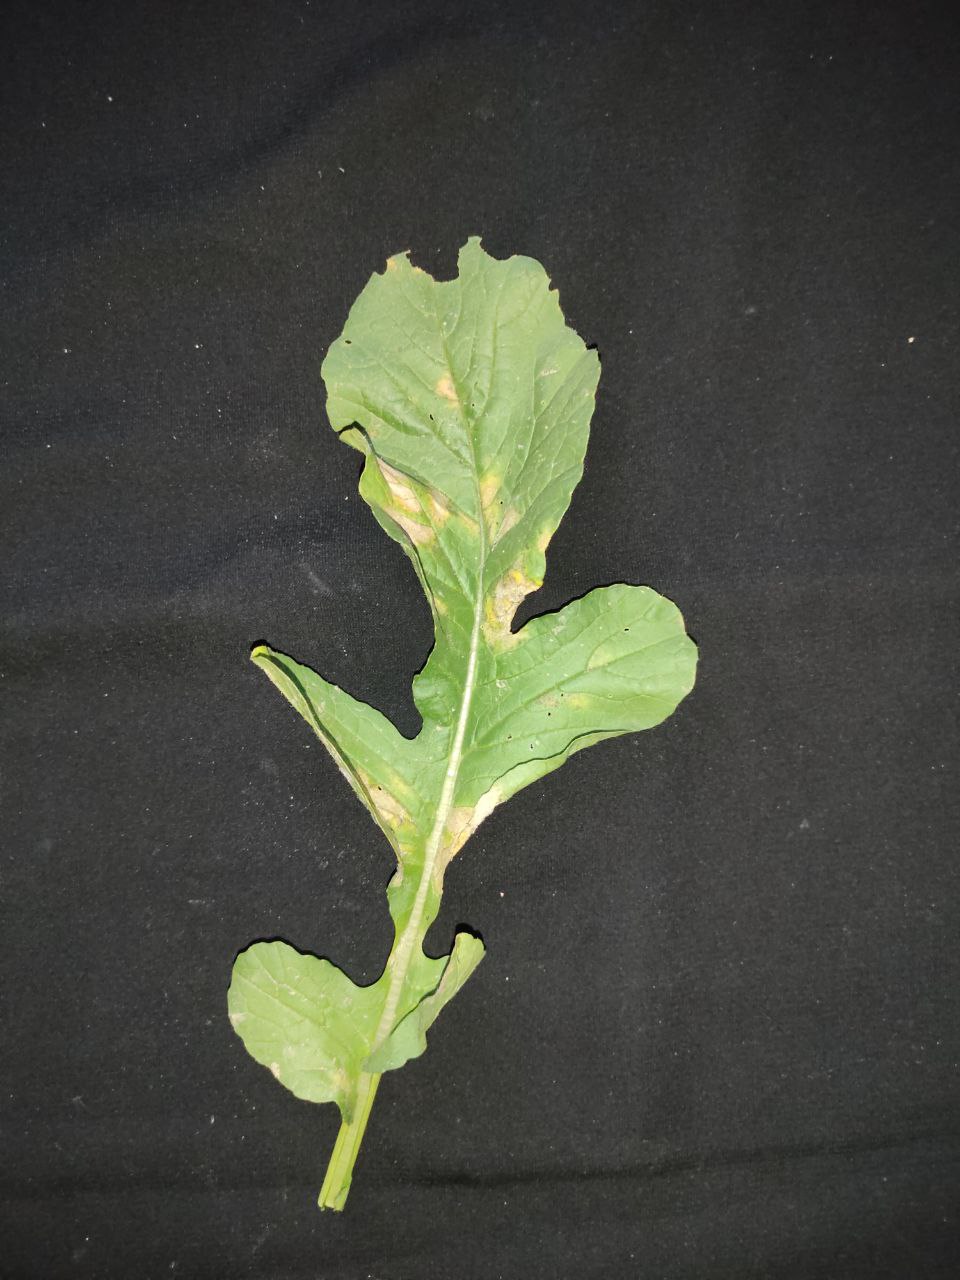
Label: Mosaic virus